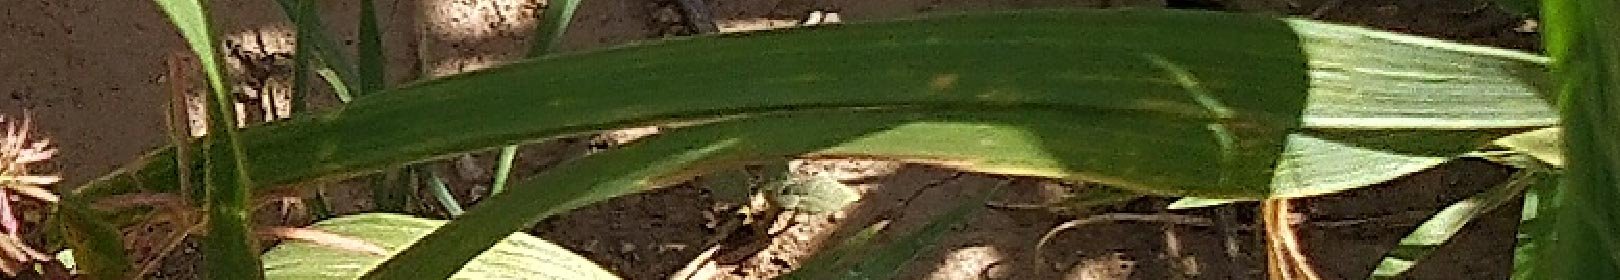
Label: Wheat___Healthy